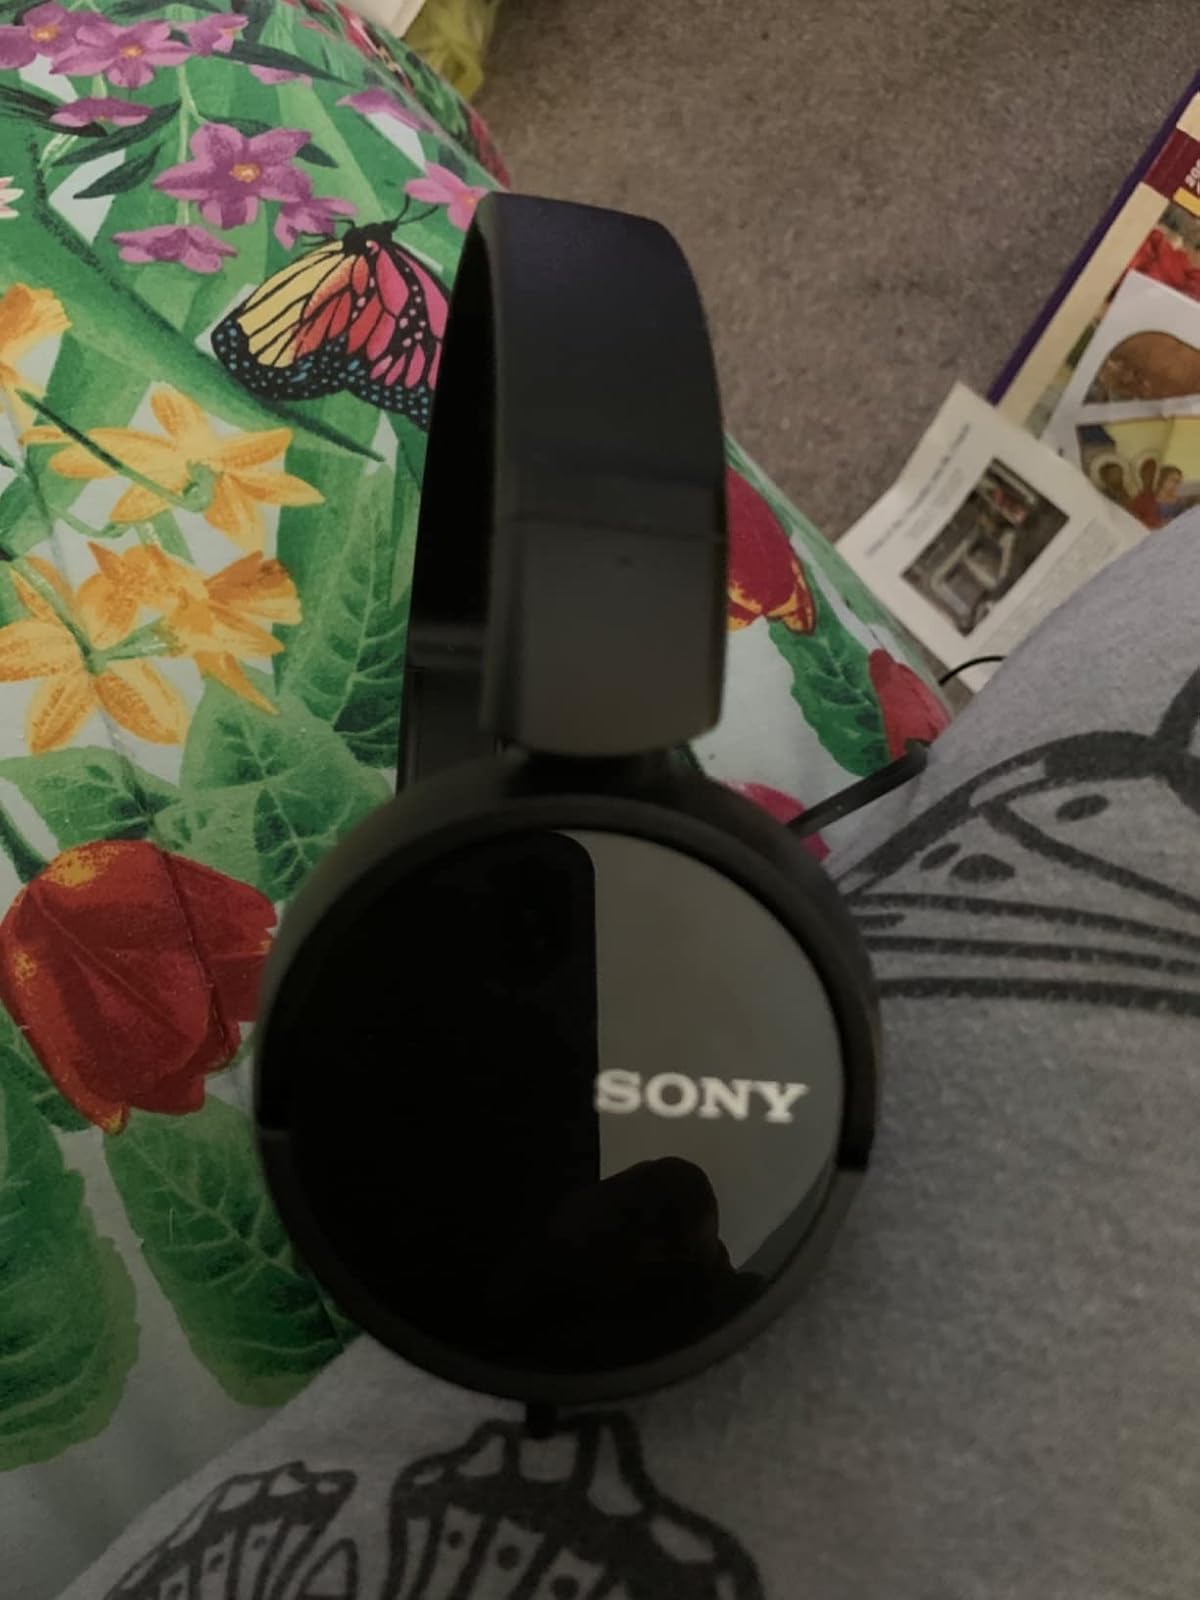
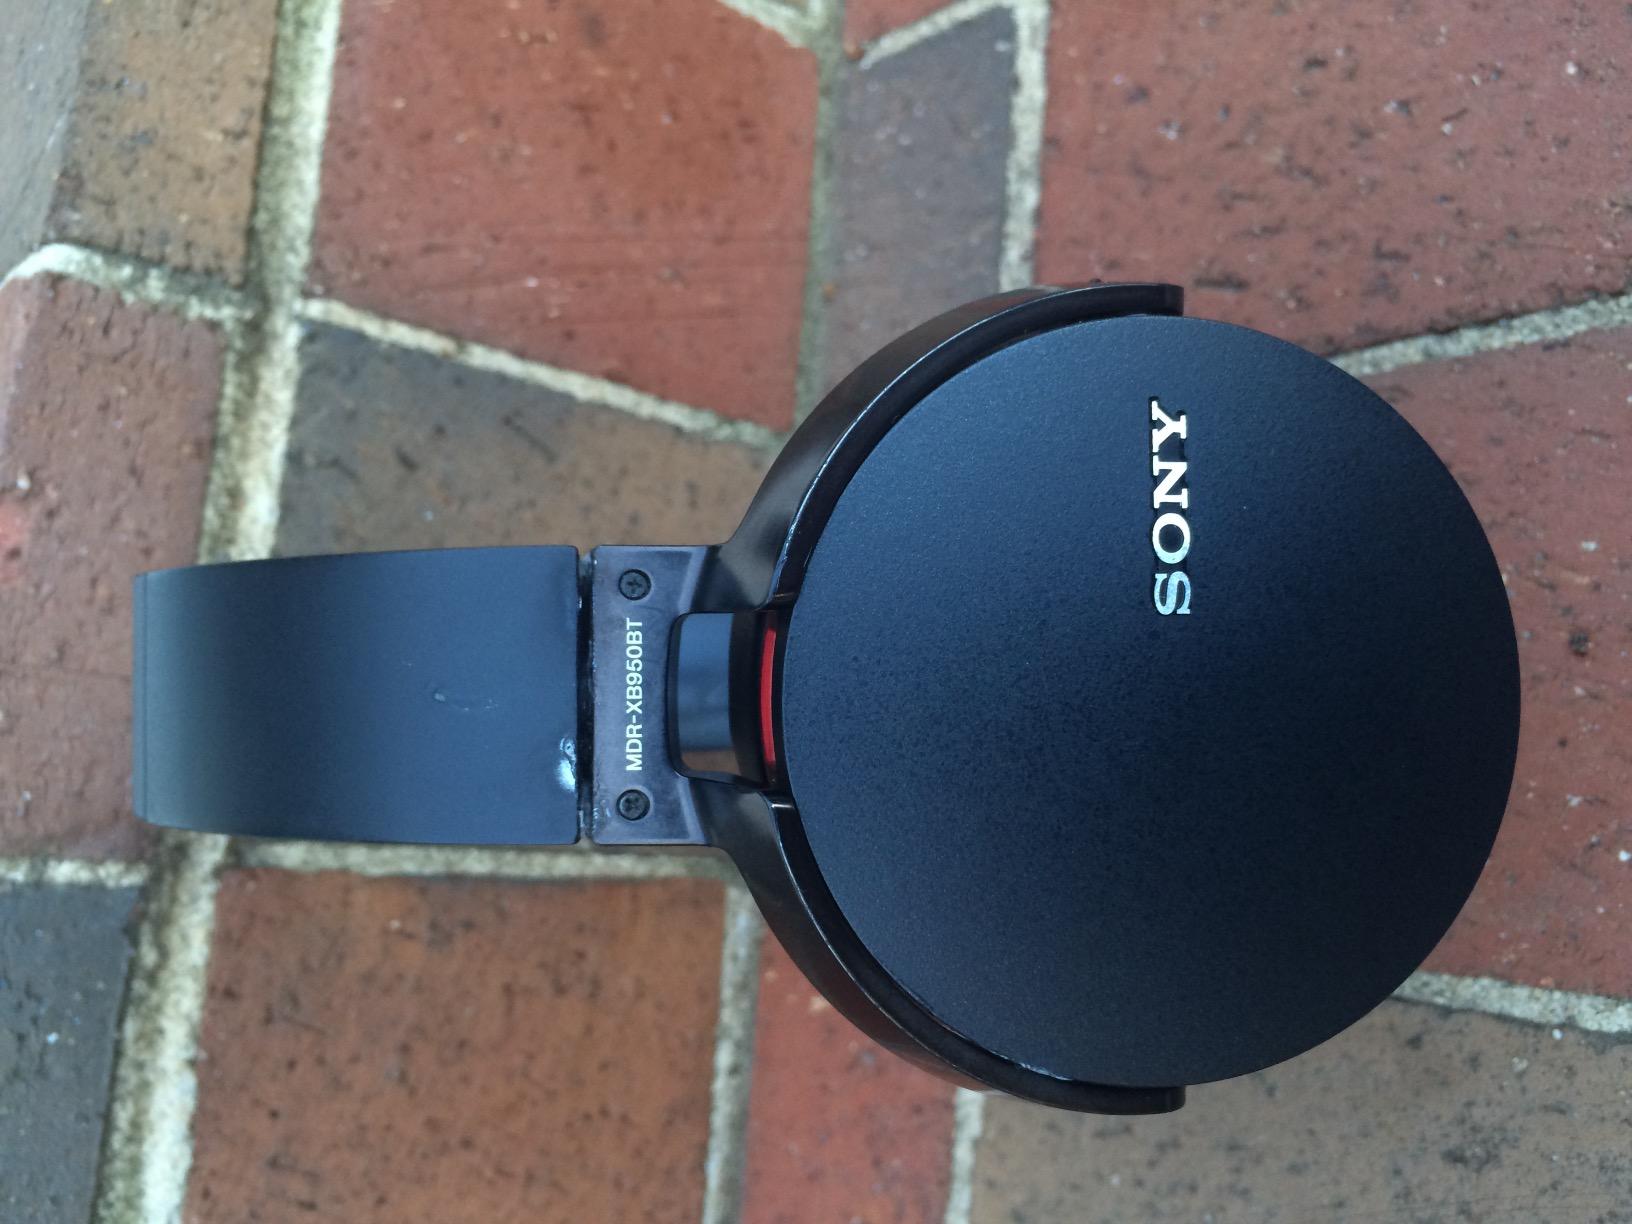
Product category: headphones
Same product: no